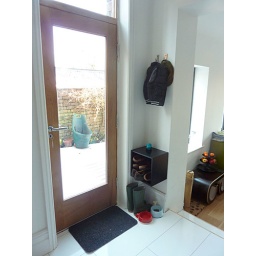
New back door in kitchen